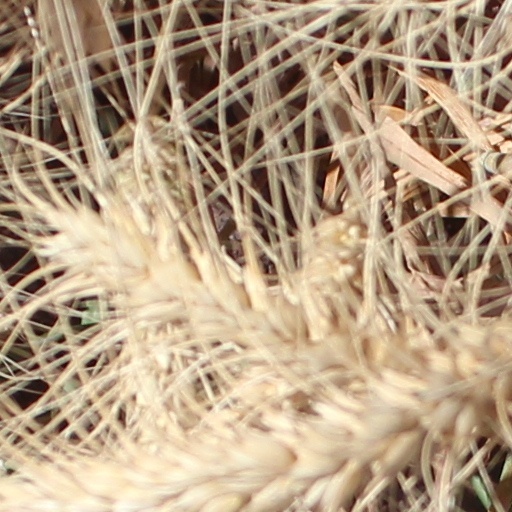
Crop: wheat